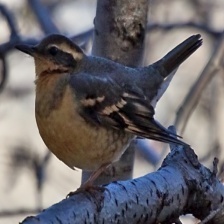
Species: VARIED THRUSH
Scientific name: IXOREUS NAEVIUS